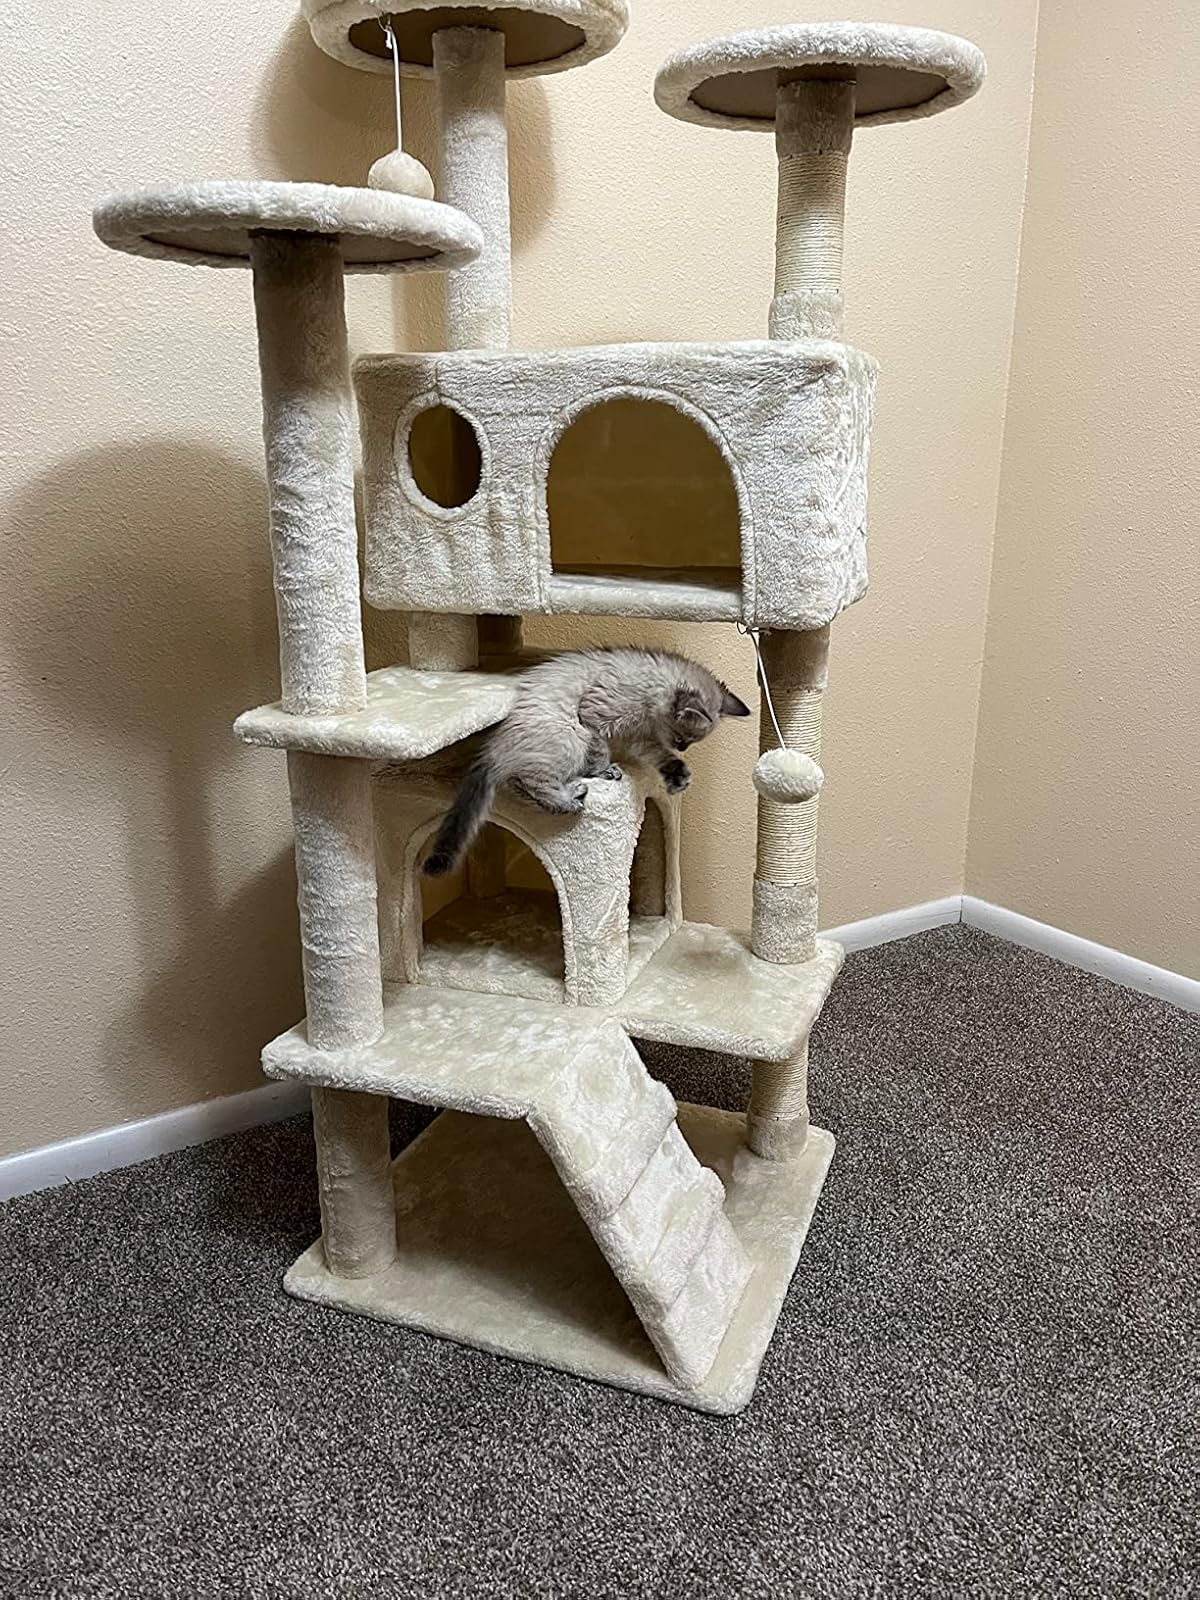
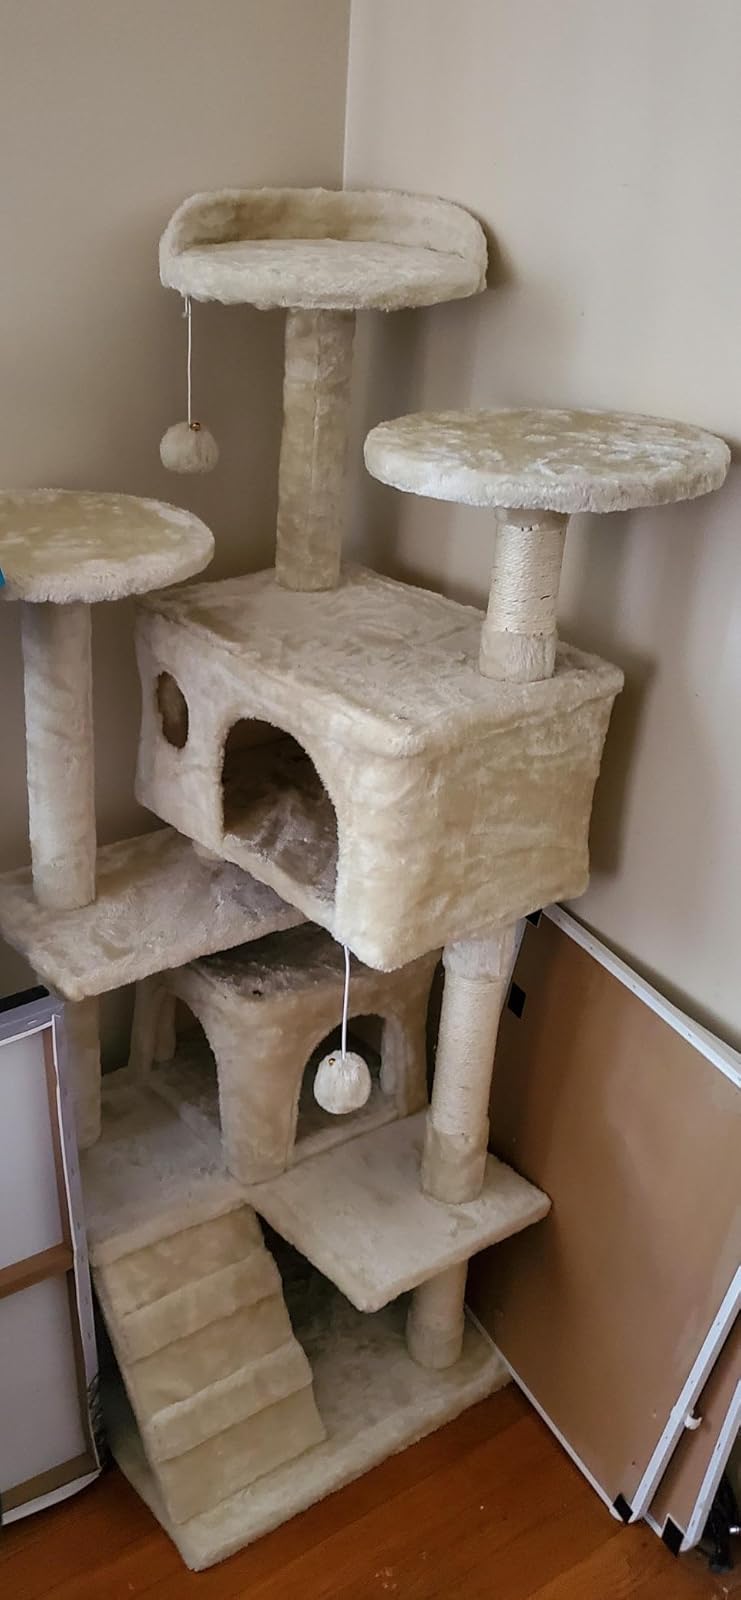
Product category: items_cat tree
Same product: yes